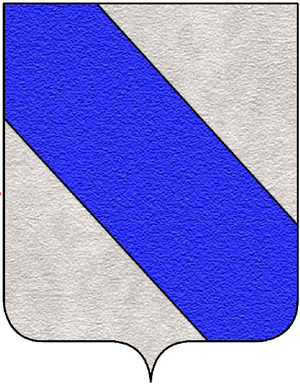
La famille Sanudo appartient au groupe de familles dites apostoliques, fondatrices de la République de Venise. L'origine de la famille est incertaine. Ils descendraient des Candiano, qui donna cinq doges.
Marino Sanuto le Jeune ou Marino Sanudo est un historien vénitien.